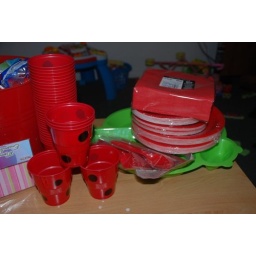
More ladybug decor. Even the green platter under the plates was in a ladybug shape.